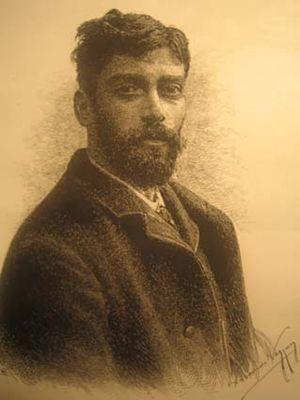
Alexandre de Riquer est un artiste polymathe espagnol d'origine catalane, l'une des figures les plus importantes du modernisme catalan.